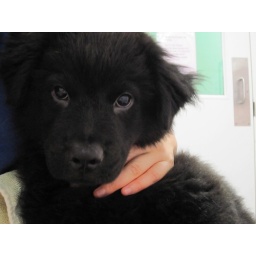
afaik, the shelter doesn't take in black bears. though this one comes pretty close to being a bear cub.